Ken Norman

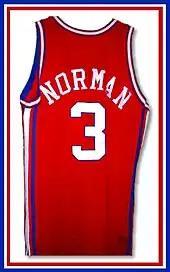
Norman's Clippers jersey.

The 6'8" 215 pound-Norman played six seasons with the Clippers. His best year as a professional was the 1988–89 NBA season as a Clipper, when he averaged 18.1 points, 8.3 rebounds, and 3.5 assists in 80 games. He was also a member of the team when they made their first play-off appearance in Los Angeles in 1992.